The Goat, or Who Is Sylvia?

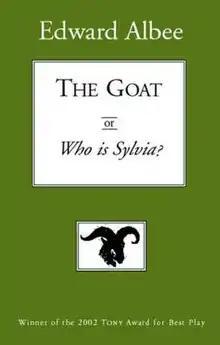
Book cover (Methuen)

'The Goat, or Who Is Sylvia?' is a full-length play written in 2000 by Edward Albee which opened on Broadway in 2002. It won the 2002 Tony Award for Best Play, the 2002 Drama Desk Award for Outstanding Play, and was a finalist for the 2003 Pulitzer Prize for Drama. The play transferred to London in 2004 and received nominations for Best Play at the 2005 Oliver Awards and the 2005 Critic's Choice Awards.